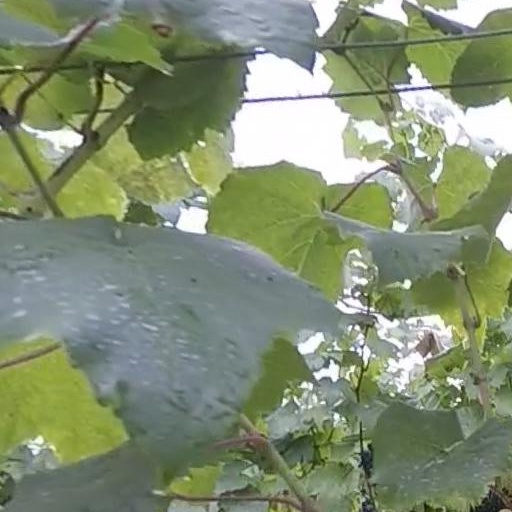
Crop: grape